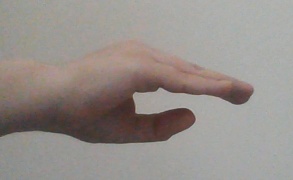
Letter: jeem